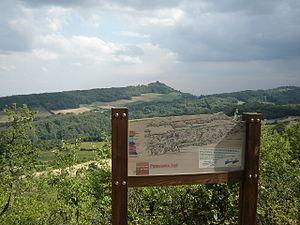
Lyon est une commune française située dans le sud-est de la France, au confluent du Rhône et de la Saône. Siège du conseil de la métropole de Lyon, elle est le chef-lieu de l'arrondissement de Lyon, de la circonscription départementale du Rhône et de la région Auvergne-Rhône-Alpes. Ses habitants sont appelés les Lyonnais.
Le mont Thou est, avec ses 609 mètres d'altitude, le deuxième plus haut sommet, derrière le mont Verdun, des monts d'Or, au nord-ouest de Lyon. Il est situé sur le territoire de la commune de Saint-Cyr-au-Mont-d'Or.
Les monts d'Or sont un petit massif situé au nord-ouest de Lyon, qui s'étend du nord au sud sur une dizaine de kilomètres, limité à l'est par la Saône, à l'ouest par une légère dépression qui le sépare de la partie nord des monts du Lyonnais.